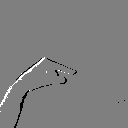
ASL letter: g